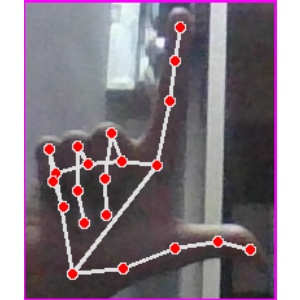
अक्षर: ल